Statue of Christopher Columbus (Giacomantonio)

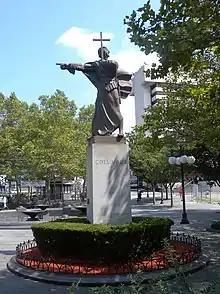
Journal Square

The Columbus statue at Journal Square in Jersey City was dedicated on October 15, 1950. Originally situated in a traffic island across from Loew's Jersey Theatre in 1998 it was moved to a pedestrian plaza. The